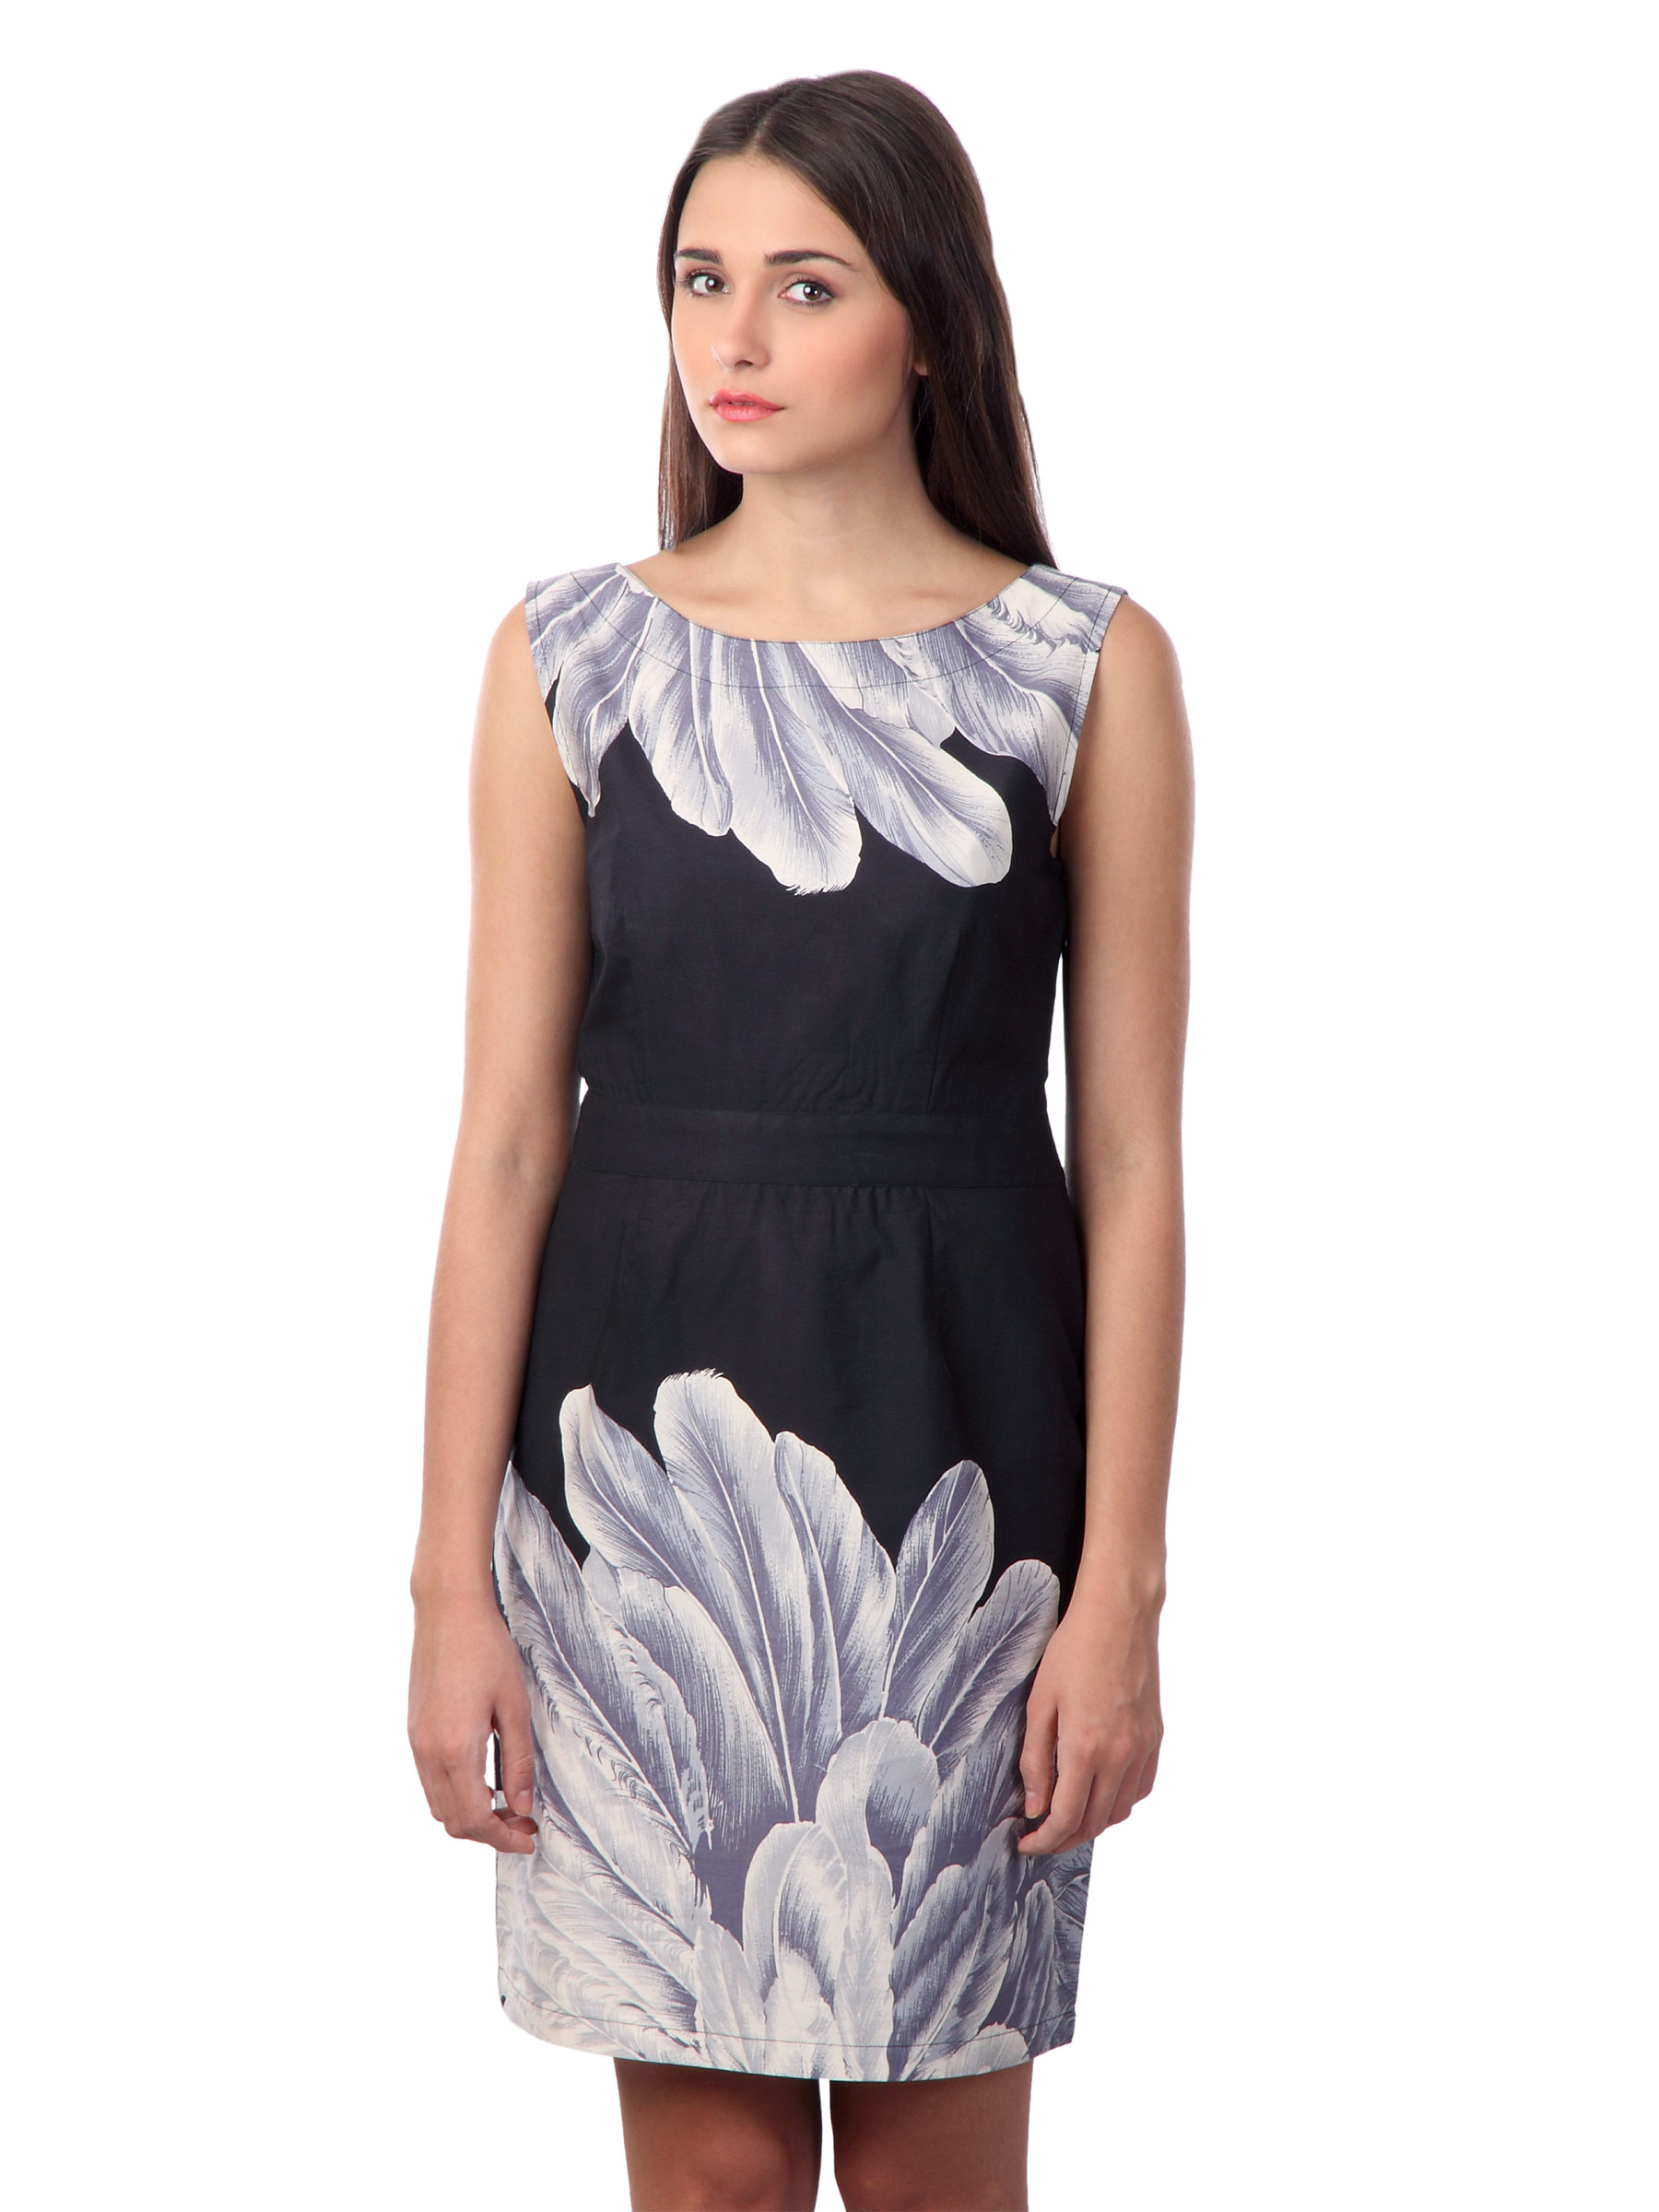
Latin Quarters Women Black Printed Dress
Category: Apparel / Dress / Dresses
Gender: Women
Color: Olive
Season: Summer 2012
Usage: Casual